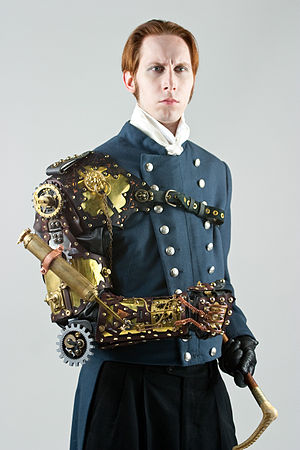
Steampunk
Forfatteren G.D. Falksen i steampunkkostume.